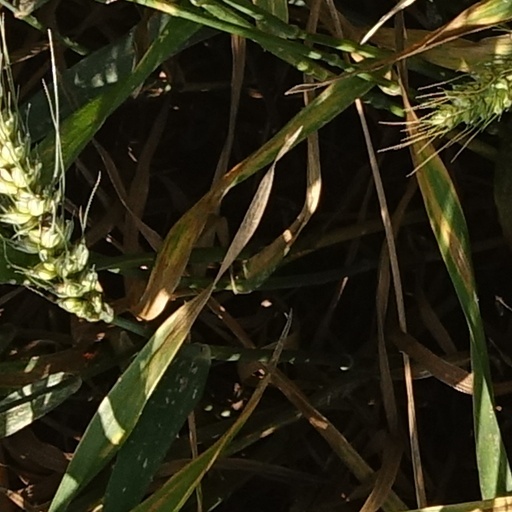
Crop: wheat